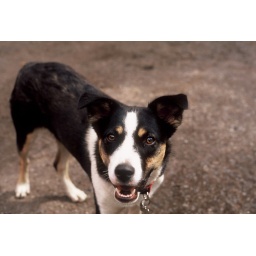
This dog was following me around while I was walking around Santa Fe